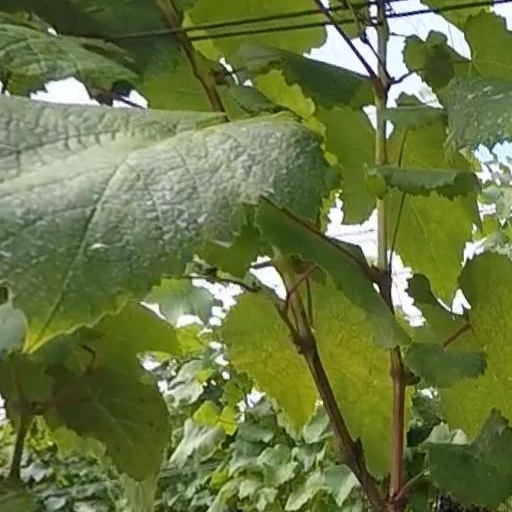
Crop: grape